Crucifixion Diptych (van der Weyden)

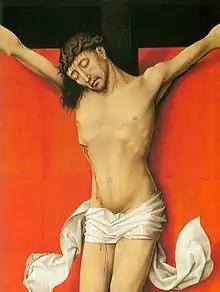
Detail of right panel.

Crucifixion Diptych — also known as Philadelphia Diptych, Calvary Diptych, Christ on the Cross with the Virgin and St. John, or The Crucifixion with the Virgin and Saint John the Evangelist Mourning — is a diptych by the Early Netherlandish artist Rogier van der Weyden, completed c. 1460, today in the Philadelphia Museum of Art. The panels are noted for their technical skill, visceral impact and for possessing a physicality and directness unusual for Netherlandish art of the time. The Philadelphia Museum of Art describes this work as the "greatest Old Master painting in the Museum."